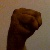
The image shows a hand gesture representing the letter 'M' in Indian Sign Language.